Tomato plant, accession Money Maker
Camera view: vertical (180 deg); turntable rotation: 180 degrees
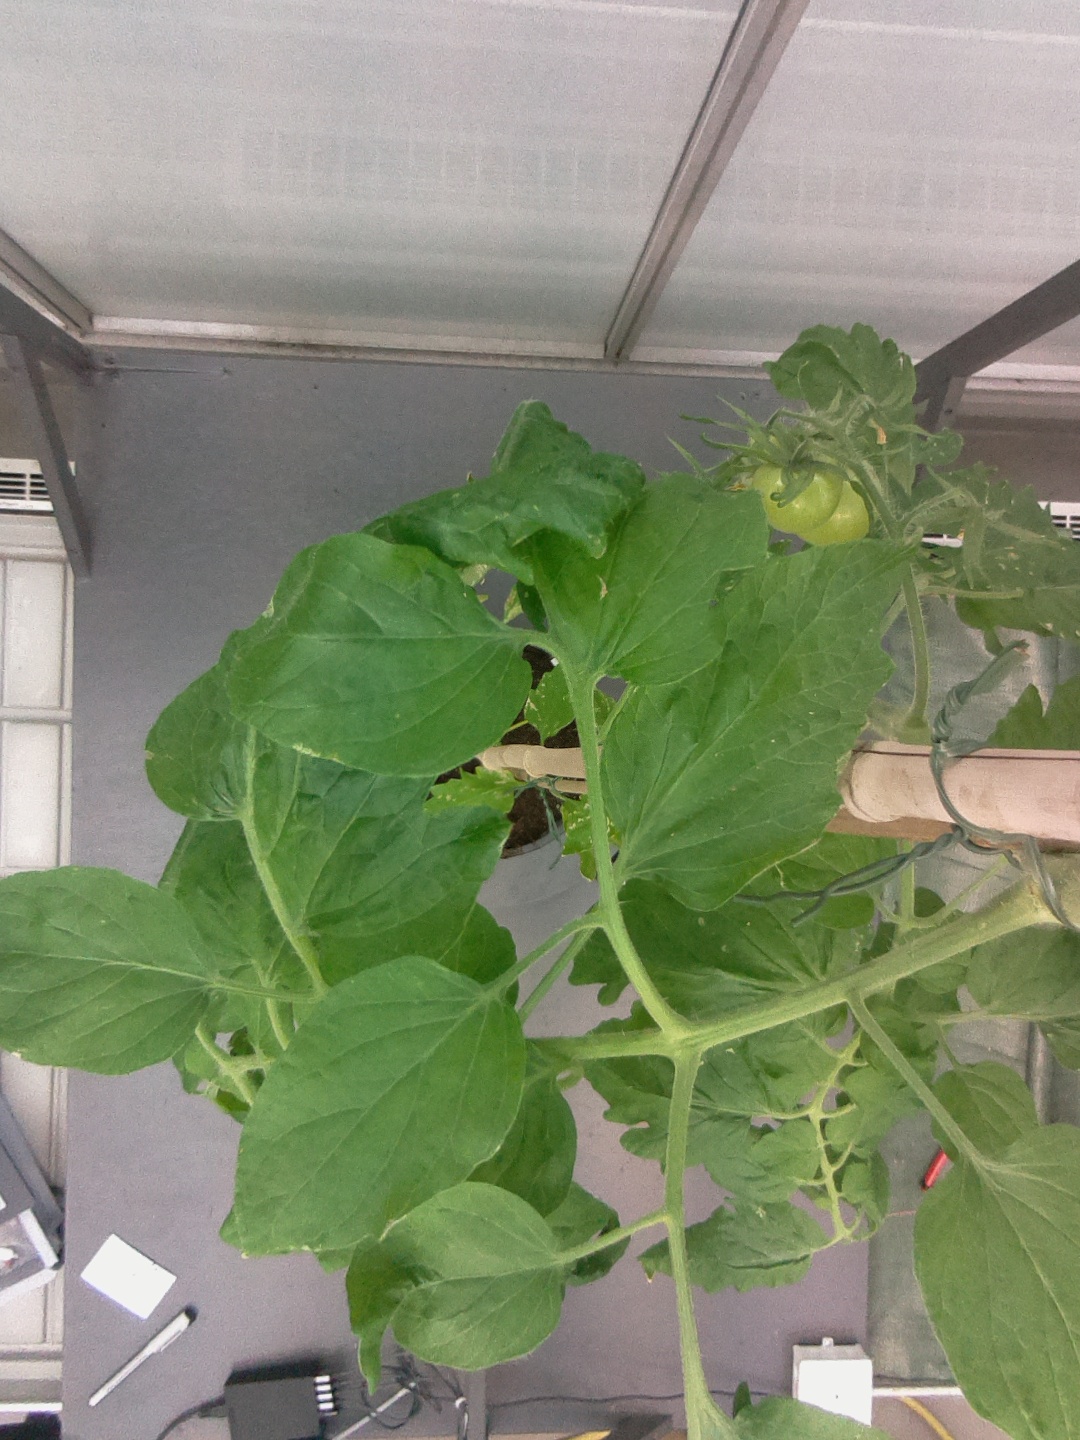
BBCH growth stage 73: 30%-40% of final fruit size